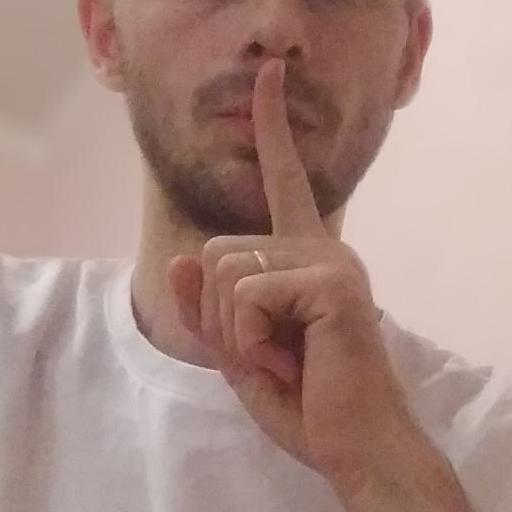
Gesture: mute